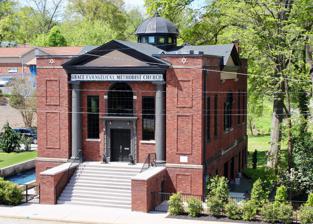
Building: Old Beth Israel Synagogue (Greenville, South Carolina)
Country: United States of America
Year built: 1929
For similarly named synagogues, see Beth Israel . Beth Israel Synagogue (former) Former Beth Israel Synagogue in 2020 after being repurposed as a private residence. Religion Affiliation Orthodox Judaism (1930 – 1957) Christianity (1959 – 1988) Ecclesiastical or organizational status Synagogue (1930 – 1957) Church (1959 – 1988) Status Closed and deconsecrated Commercial (1988 – 2004) Residential (since 2015) Location Location 307 Townes Street, Greenville , South Carolina Country United States Location in South Carolina Geographic coordinates 34°51′29″N 82°23′52″W / 34.85806°N 82.39778°W / 34.85806; -82.39778 Architecture Architect(s) Joseph G. Cunningham Type Synagogue Style Classical Revival Date established 1910 (Jewish congregation) Completed 1930 ( 1930 ) Materials Brick; stone trim Beth Israel Synagogue U.S. National Register of Historic Places The former synagogue, in 2015 Area less than one acre NRHP reference No. 16000292 Added to NRHP May 23, 2016 The Old Beth Israel Synagogue is a former Orthodox Jewish synagogue located at 307 Townes Street in the Stone Avenue neighborhood of Greenville , South Carolina , in the United States. The historical former synagogue building, after being repurposed as a church and later commercial building, is now used as a private residence. Description The historic building is a single-story Classical Revival brick building with stone trim. It was the first Orthodox Jewish synagogue in Greenville, and was designed by Joseph Cunningham, a local architect, and built in 1929-30 for a congregation founded in 1910. The congregation moved to a larger space in 1957. Grace Evangelical Methodist Church moved into the building in 1959, and its name remains above the entrance arch. In 1964, the building became the home of the Greenville Labor Temple Cooperative; and in 1977, Faith Tabernacle Apostolic Church bought the building and held its first service there in May 1978. A photo studio bought the building in 1988 and sold it in 2004. Although the building was originally located in a residential area, commercial development and urban renewal isolated it, and it was abandoned in 2010. In 2015 the building was restored and repurposed as a private residence for the local entrepreneurs Melinda Lehman and Terry Iwaskiw. No evidence of the building's use as a synagogue remains except for a small brick-and-tile Star of David on either side of the parapet. The building was listed on the National Register of Historic Places in 2016. See also National Register of Historic Places listings in Greenville, South Carolina References